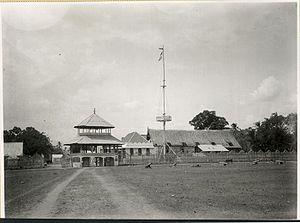
Le royaume de Bima est un ancien État princier d'Indonésie dans l'est de l'île de Sumbawa, dans les Petites îles de la Sonde. Selon la légende, il fut fondé par le dieu Manjang, qui devint ainsi le premier souverain de Bima, à une date inconnue.